Theodoor van Heil

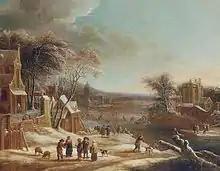
"River landscape with figures"

Theodoor is believed to have trained with his father. He became a master of the Brussels Guild of St. Luke in 1668.